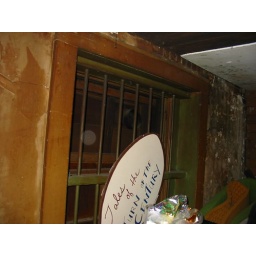
original back wall of building (note old window)- in bdrm closet of mezzanine